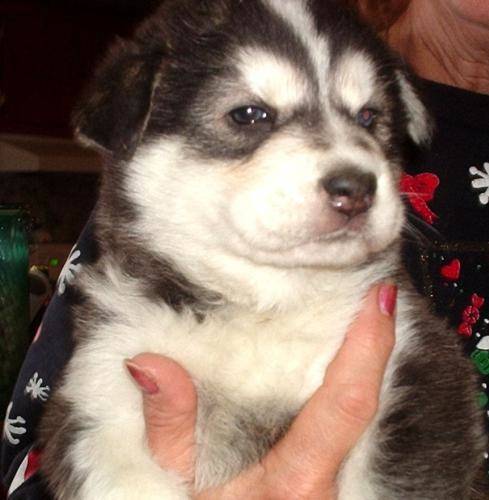
Label: dog